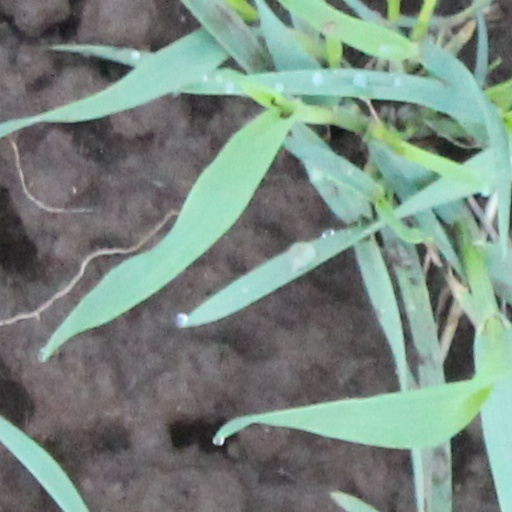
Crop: wheat